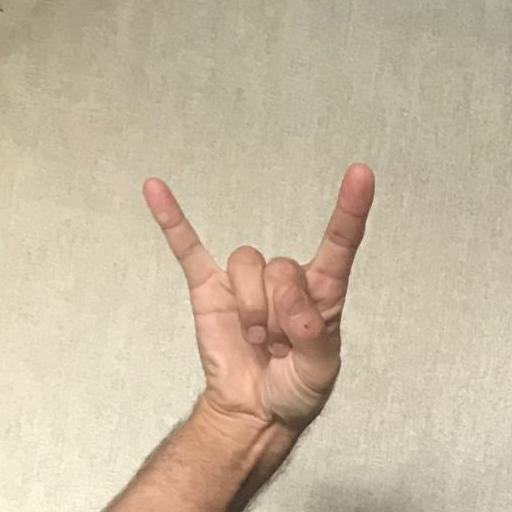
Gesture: rock